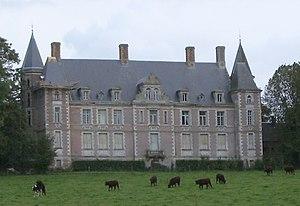
Le château d'Arrest, Somme, France.
Cet article recense de manière non exhaustive les châteaux, maisons fortes, mottes castrales, situés dans le département français de la Somme. Il est fait état des inscriptions et classements au titre des monuments historiques.
Arrest est une commune française située dans le département de la Somme en région Hauts-de-France.